List of constituencies of Pakistan

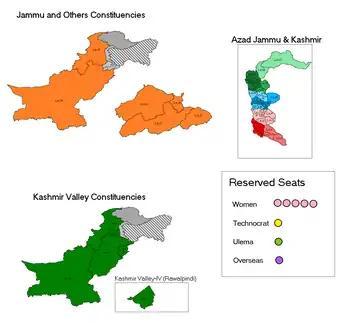
Map of Azad Kashmir showing Assembly Constituencies

The constituency of Azad Kashmir Assembly is called LA (Legislative Assembly).